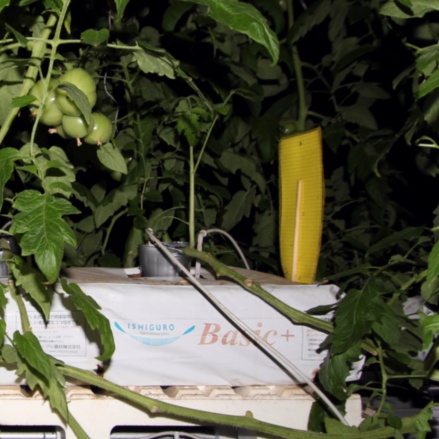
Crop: tomato